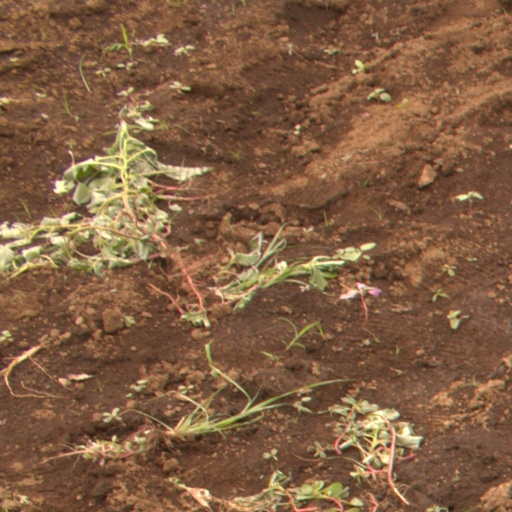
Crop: soybean